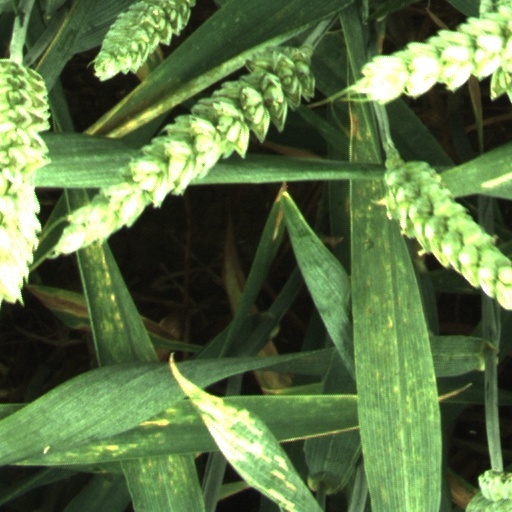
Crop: wheat